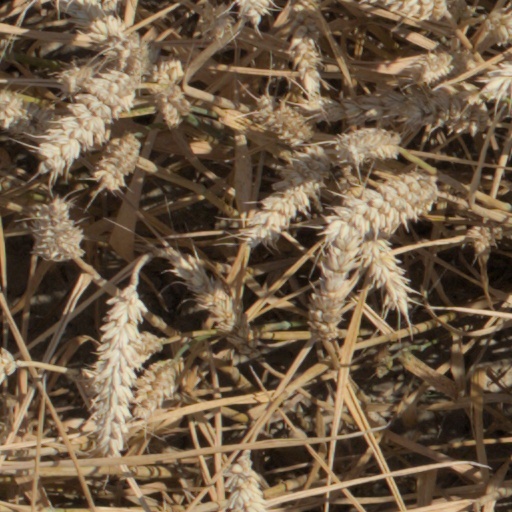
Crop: wheat